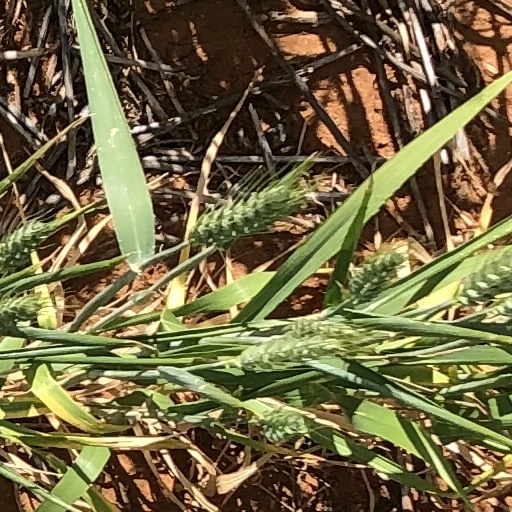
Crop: wheat